Magnolia Cemetery (Hartsville, South Carolina)

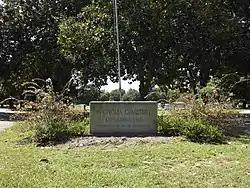

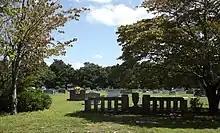
A view toward the east.

Magnolia Cemetery is a historic cemetery located at Hartsville, Darlington County, South Carolina. It was established in 1917, and is a 23-acre cemetery characterized by narrow and gently curving streets and by landscaping which includes an avenue of cedars lining the entrance drive and magnolias lining the streets which form the historic core of the cemetery. The historic portion, approximately 14.5 acres, includes approximately 2,000 graves dating from about 1920 to the mid-20th century.